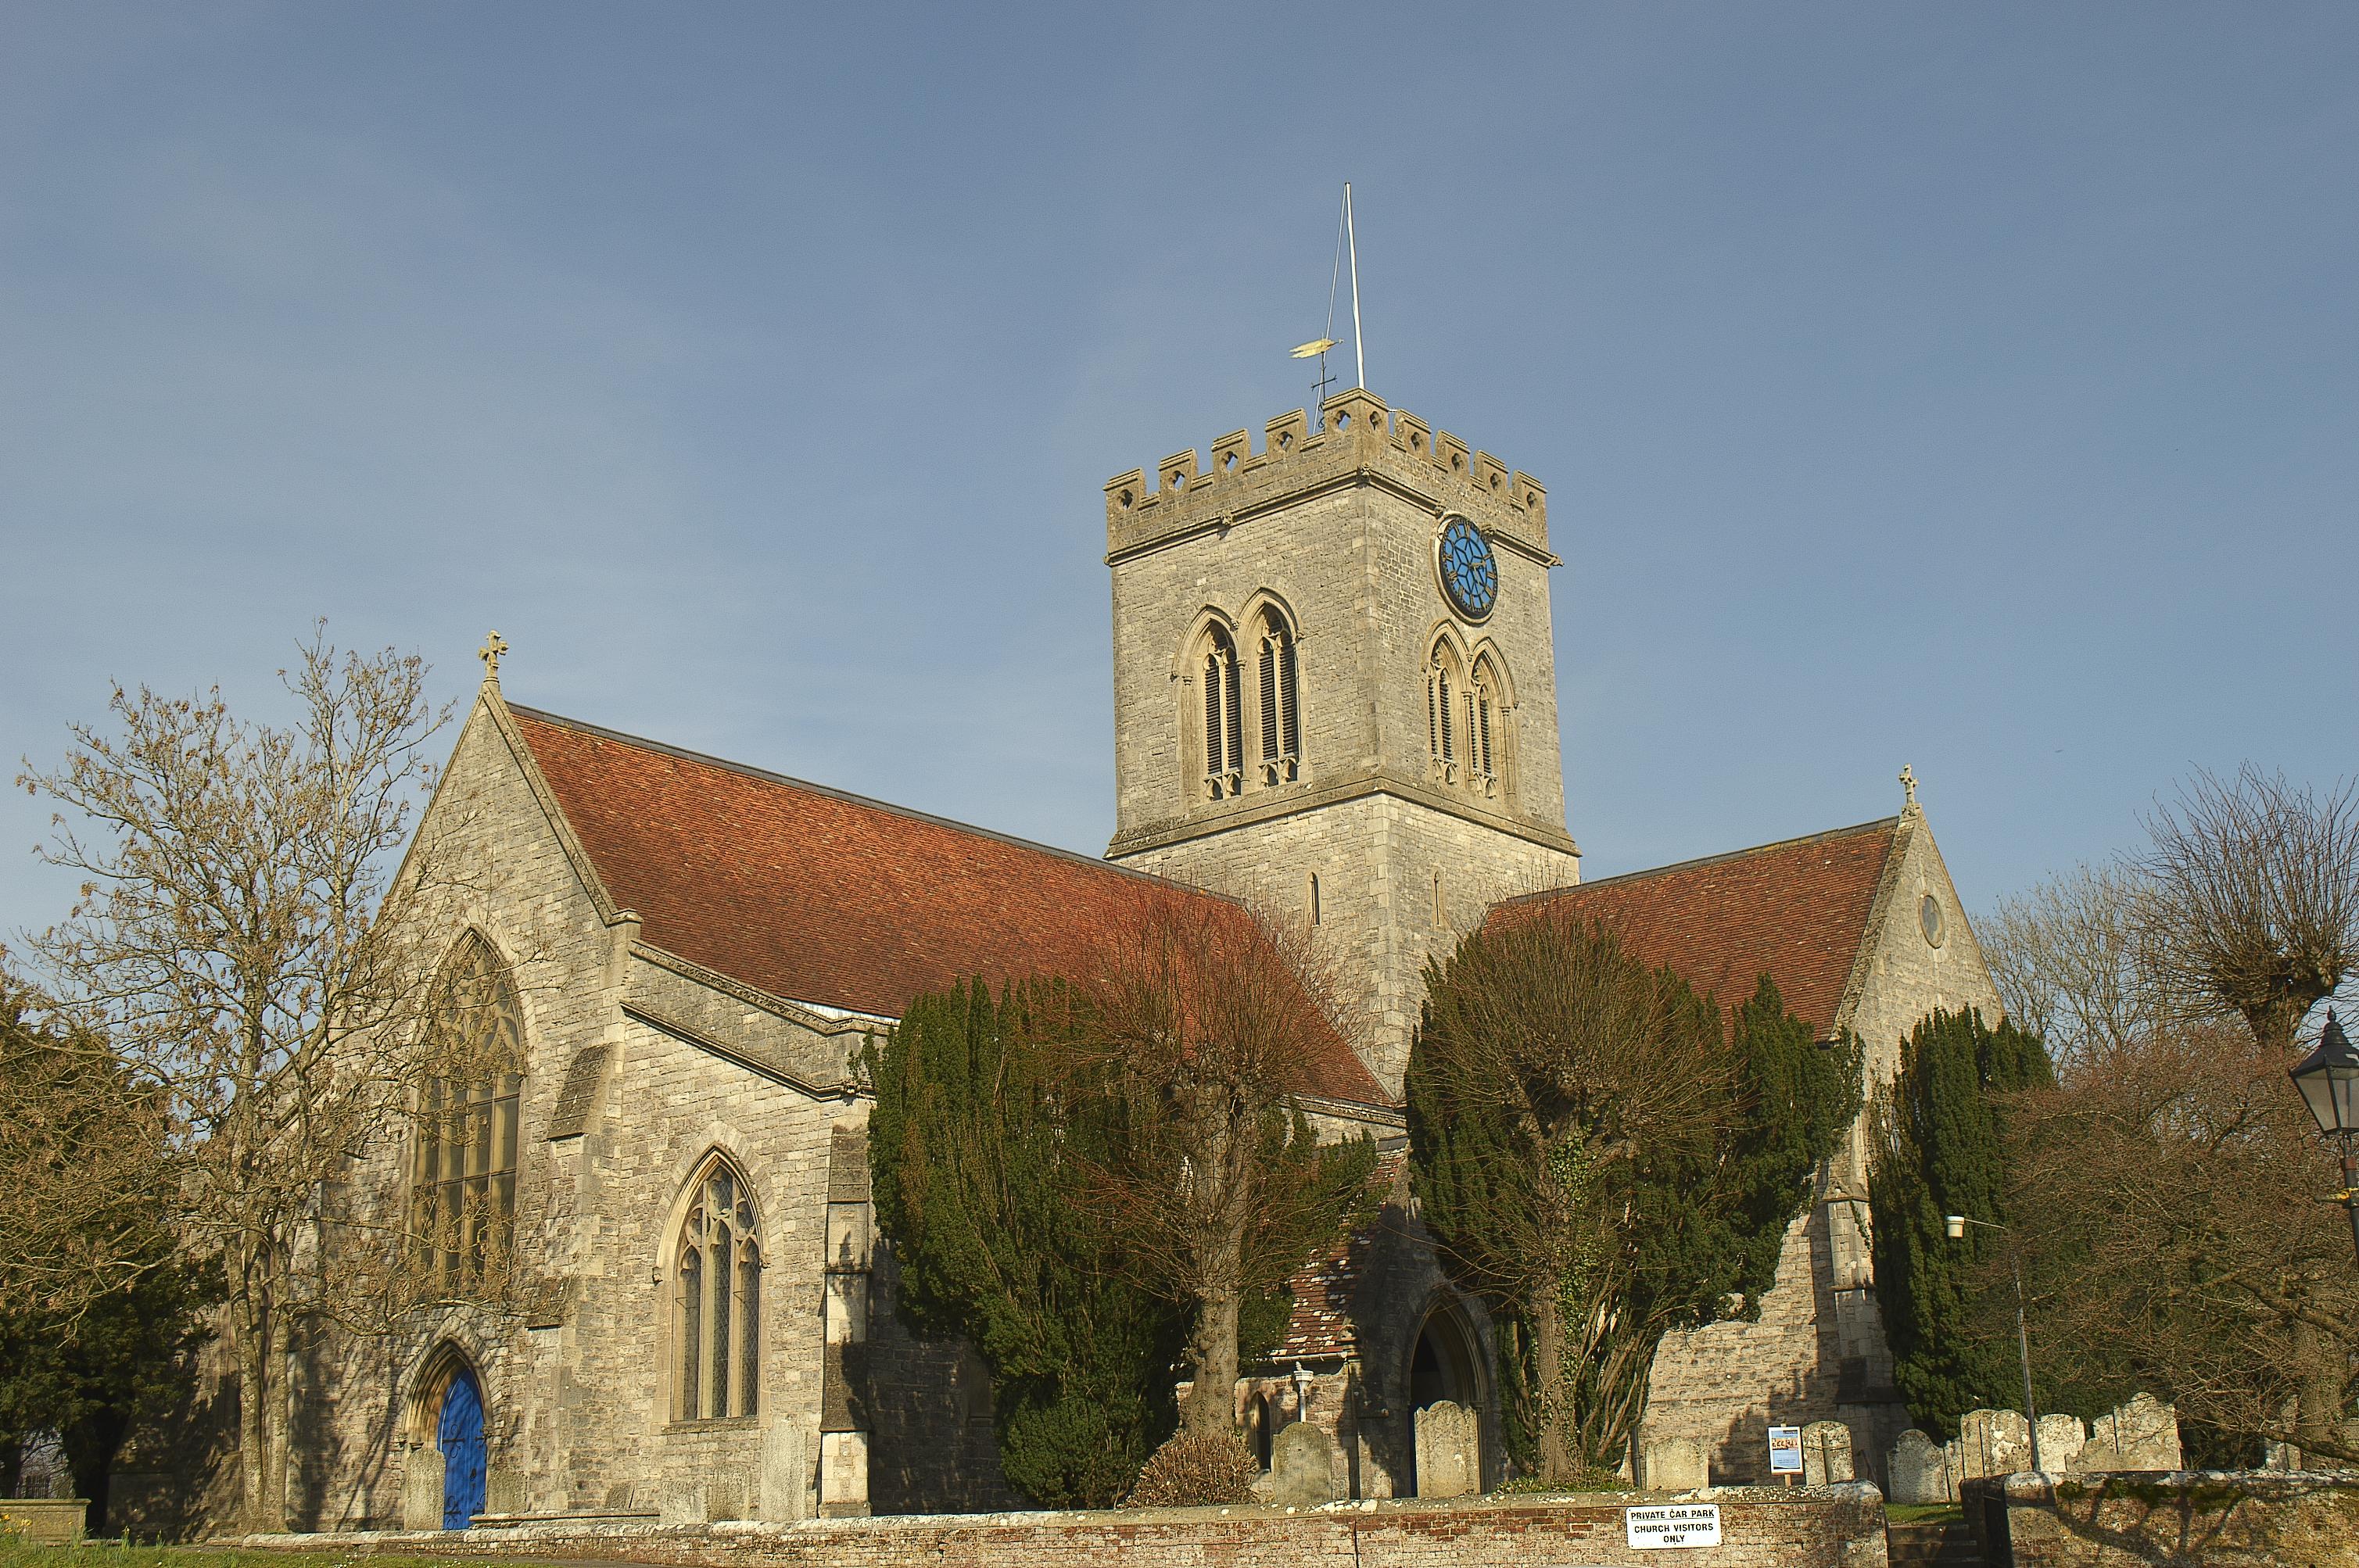
building, church, cathedral, chapel, place of worship, bell tower, cool image, steeple, monastery, basilica, historic site, byzantine architecture, spanish missions in california